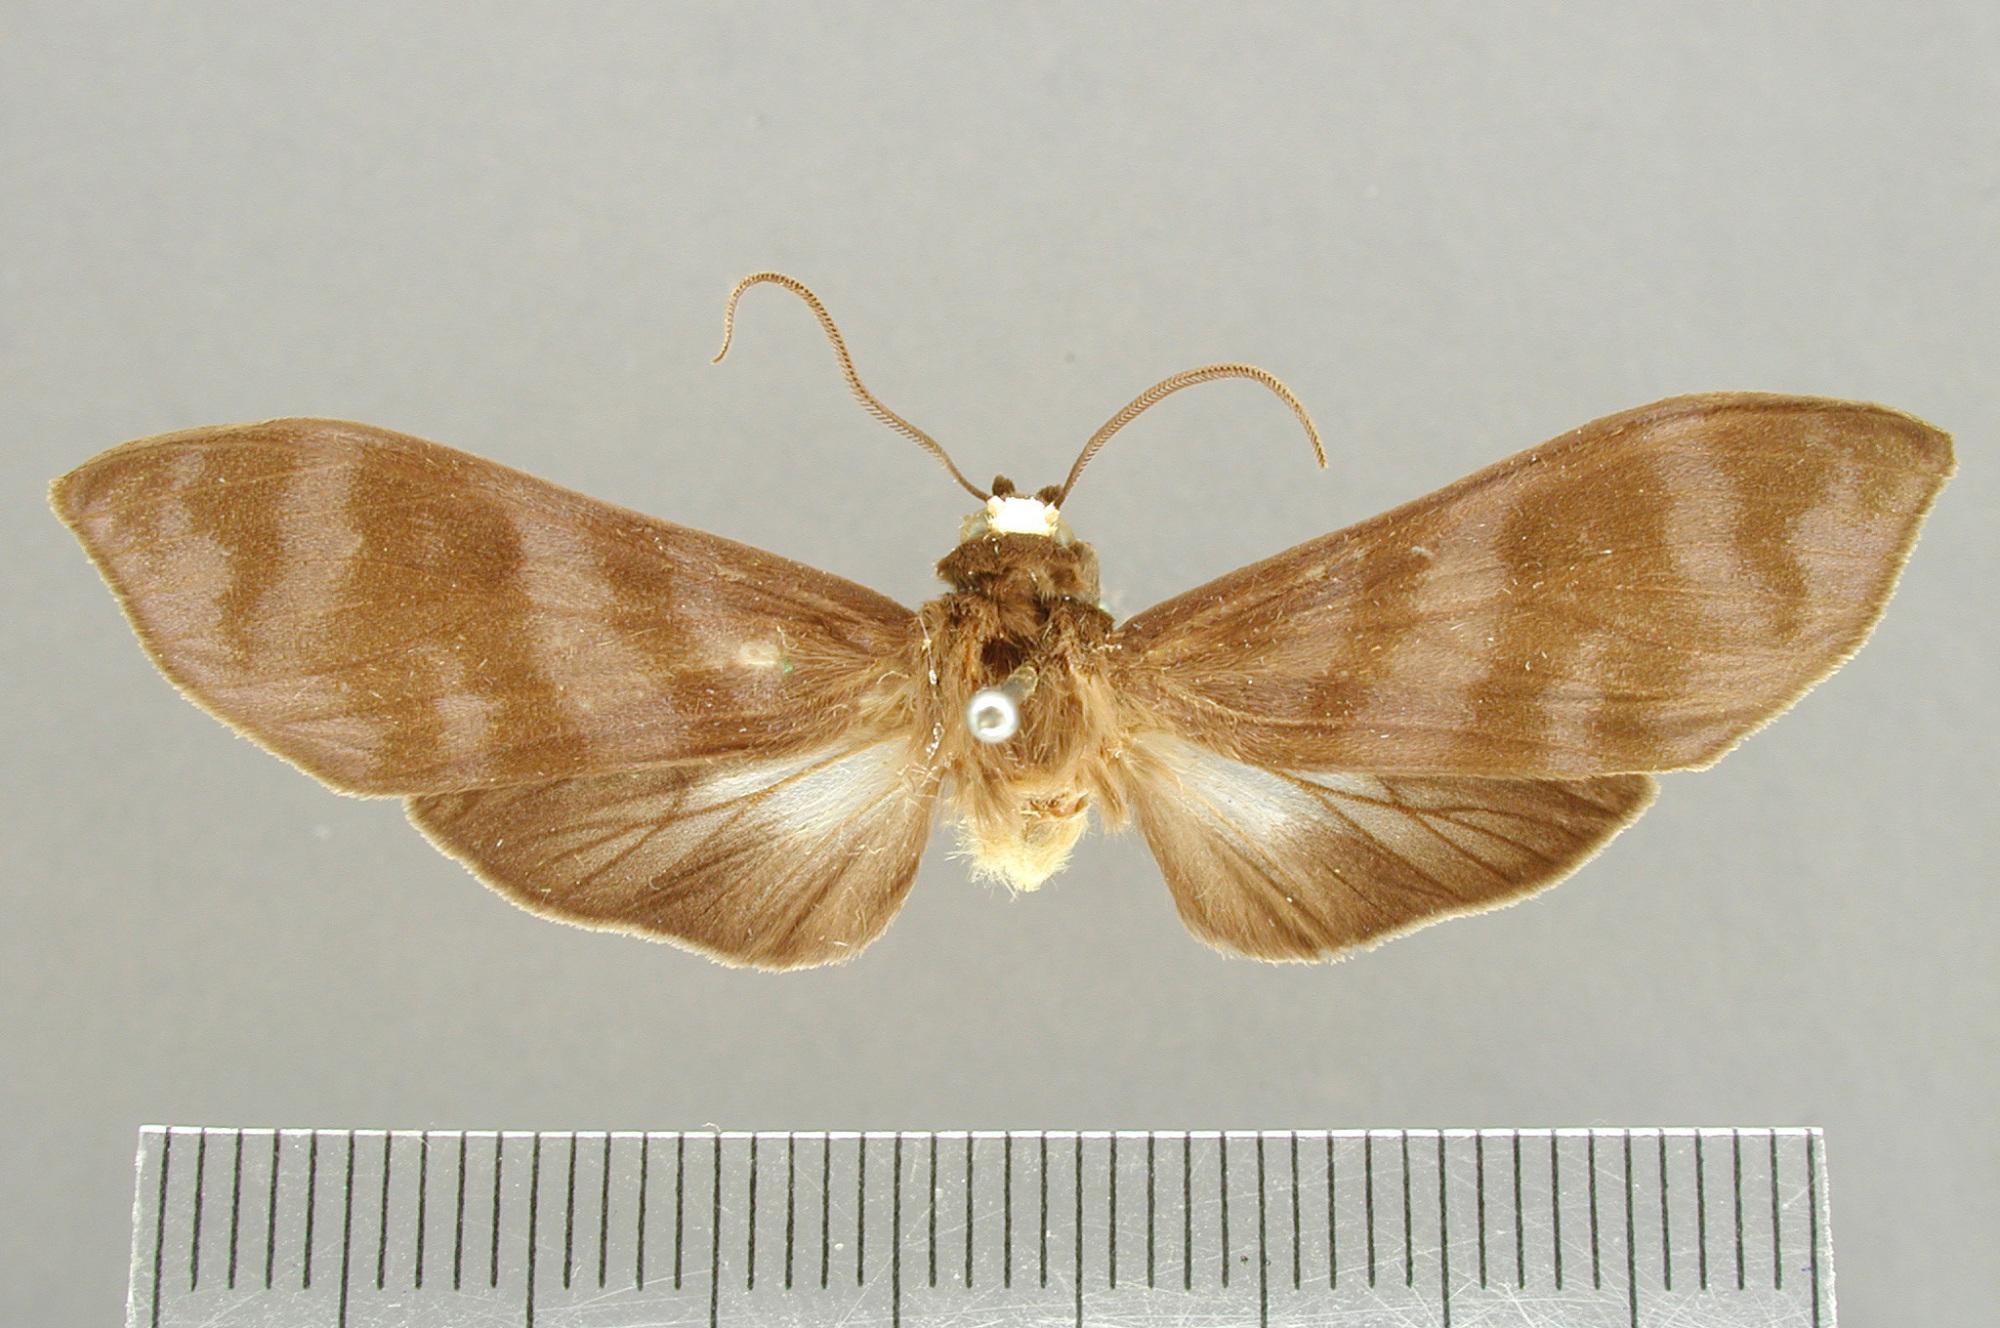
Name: Pachydota nitens
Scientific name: Pachydota nitens Schaus, 1910
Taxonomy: Animalia, Arthropoda, Insecta, Lepidoptera, Arctiidae
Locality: Juan Vinas, Cartago, Costa Rica